Kinematograph Weekly

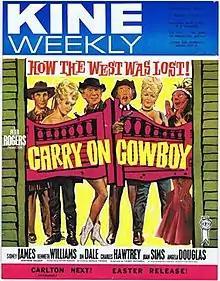
Cover of "Kine Weekly", 3 March 1966

Kinematograph Weekly, popularly known as Kine Weekly, was a trade paper catering to the British film industry between 1889 and 1971.